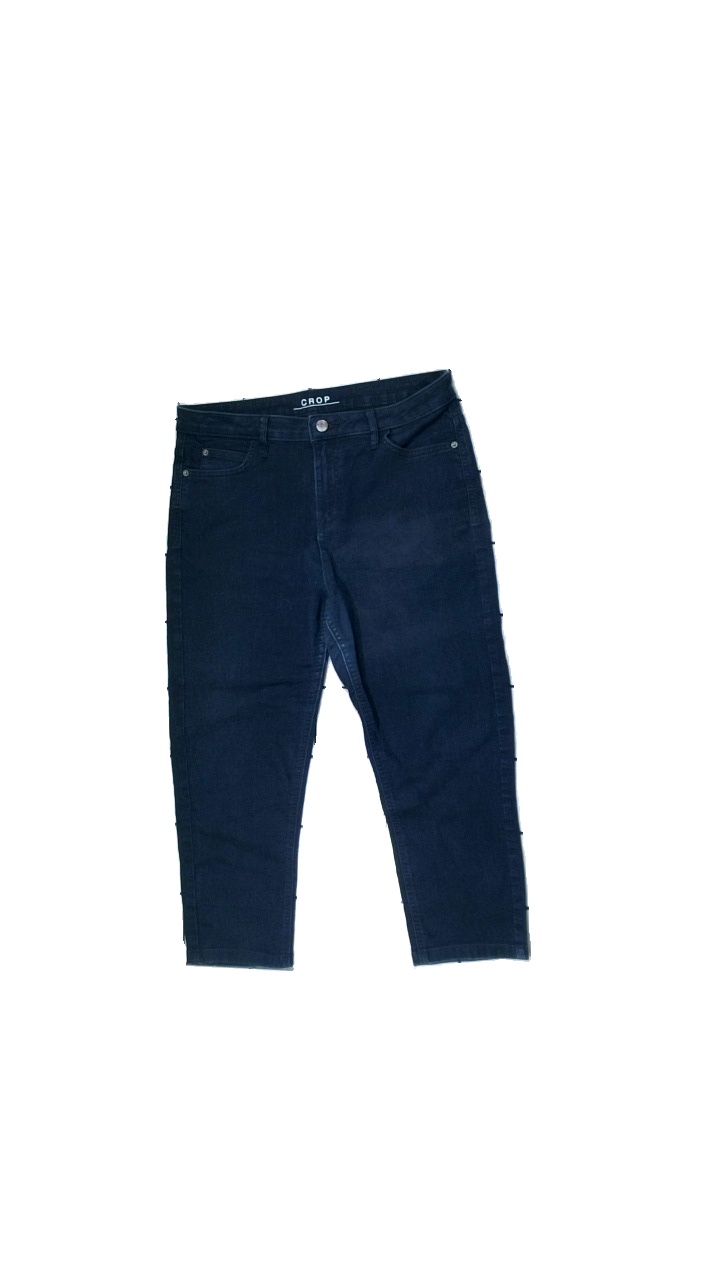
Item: Trousers (Ladies)
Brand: M&s
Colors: Blue
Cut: Regular
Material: Unknown
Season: All
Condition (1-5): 2
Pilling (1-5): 5
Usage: Export
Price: <50